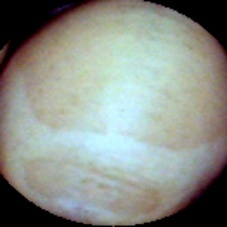
Label: Intact